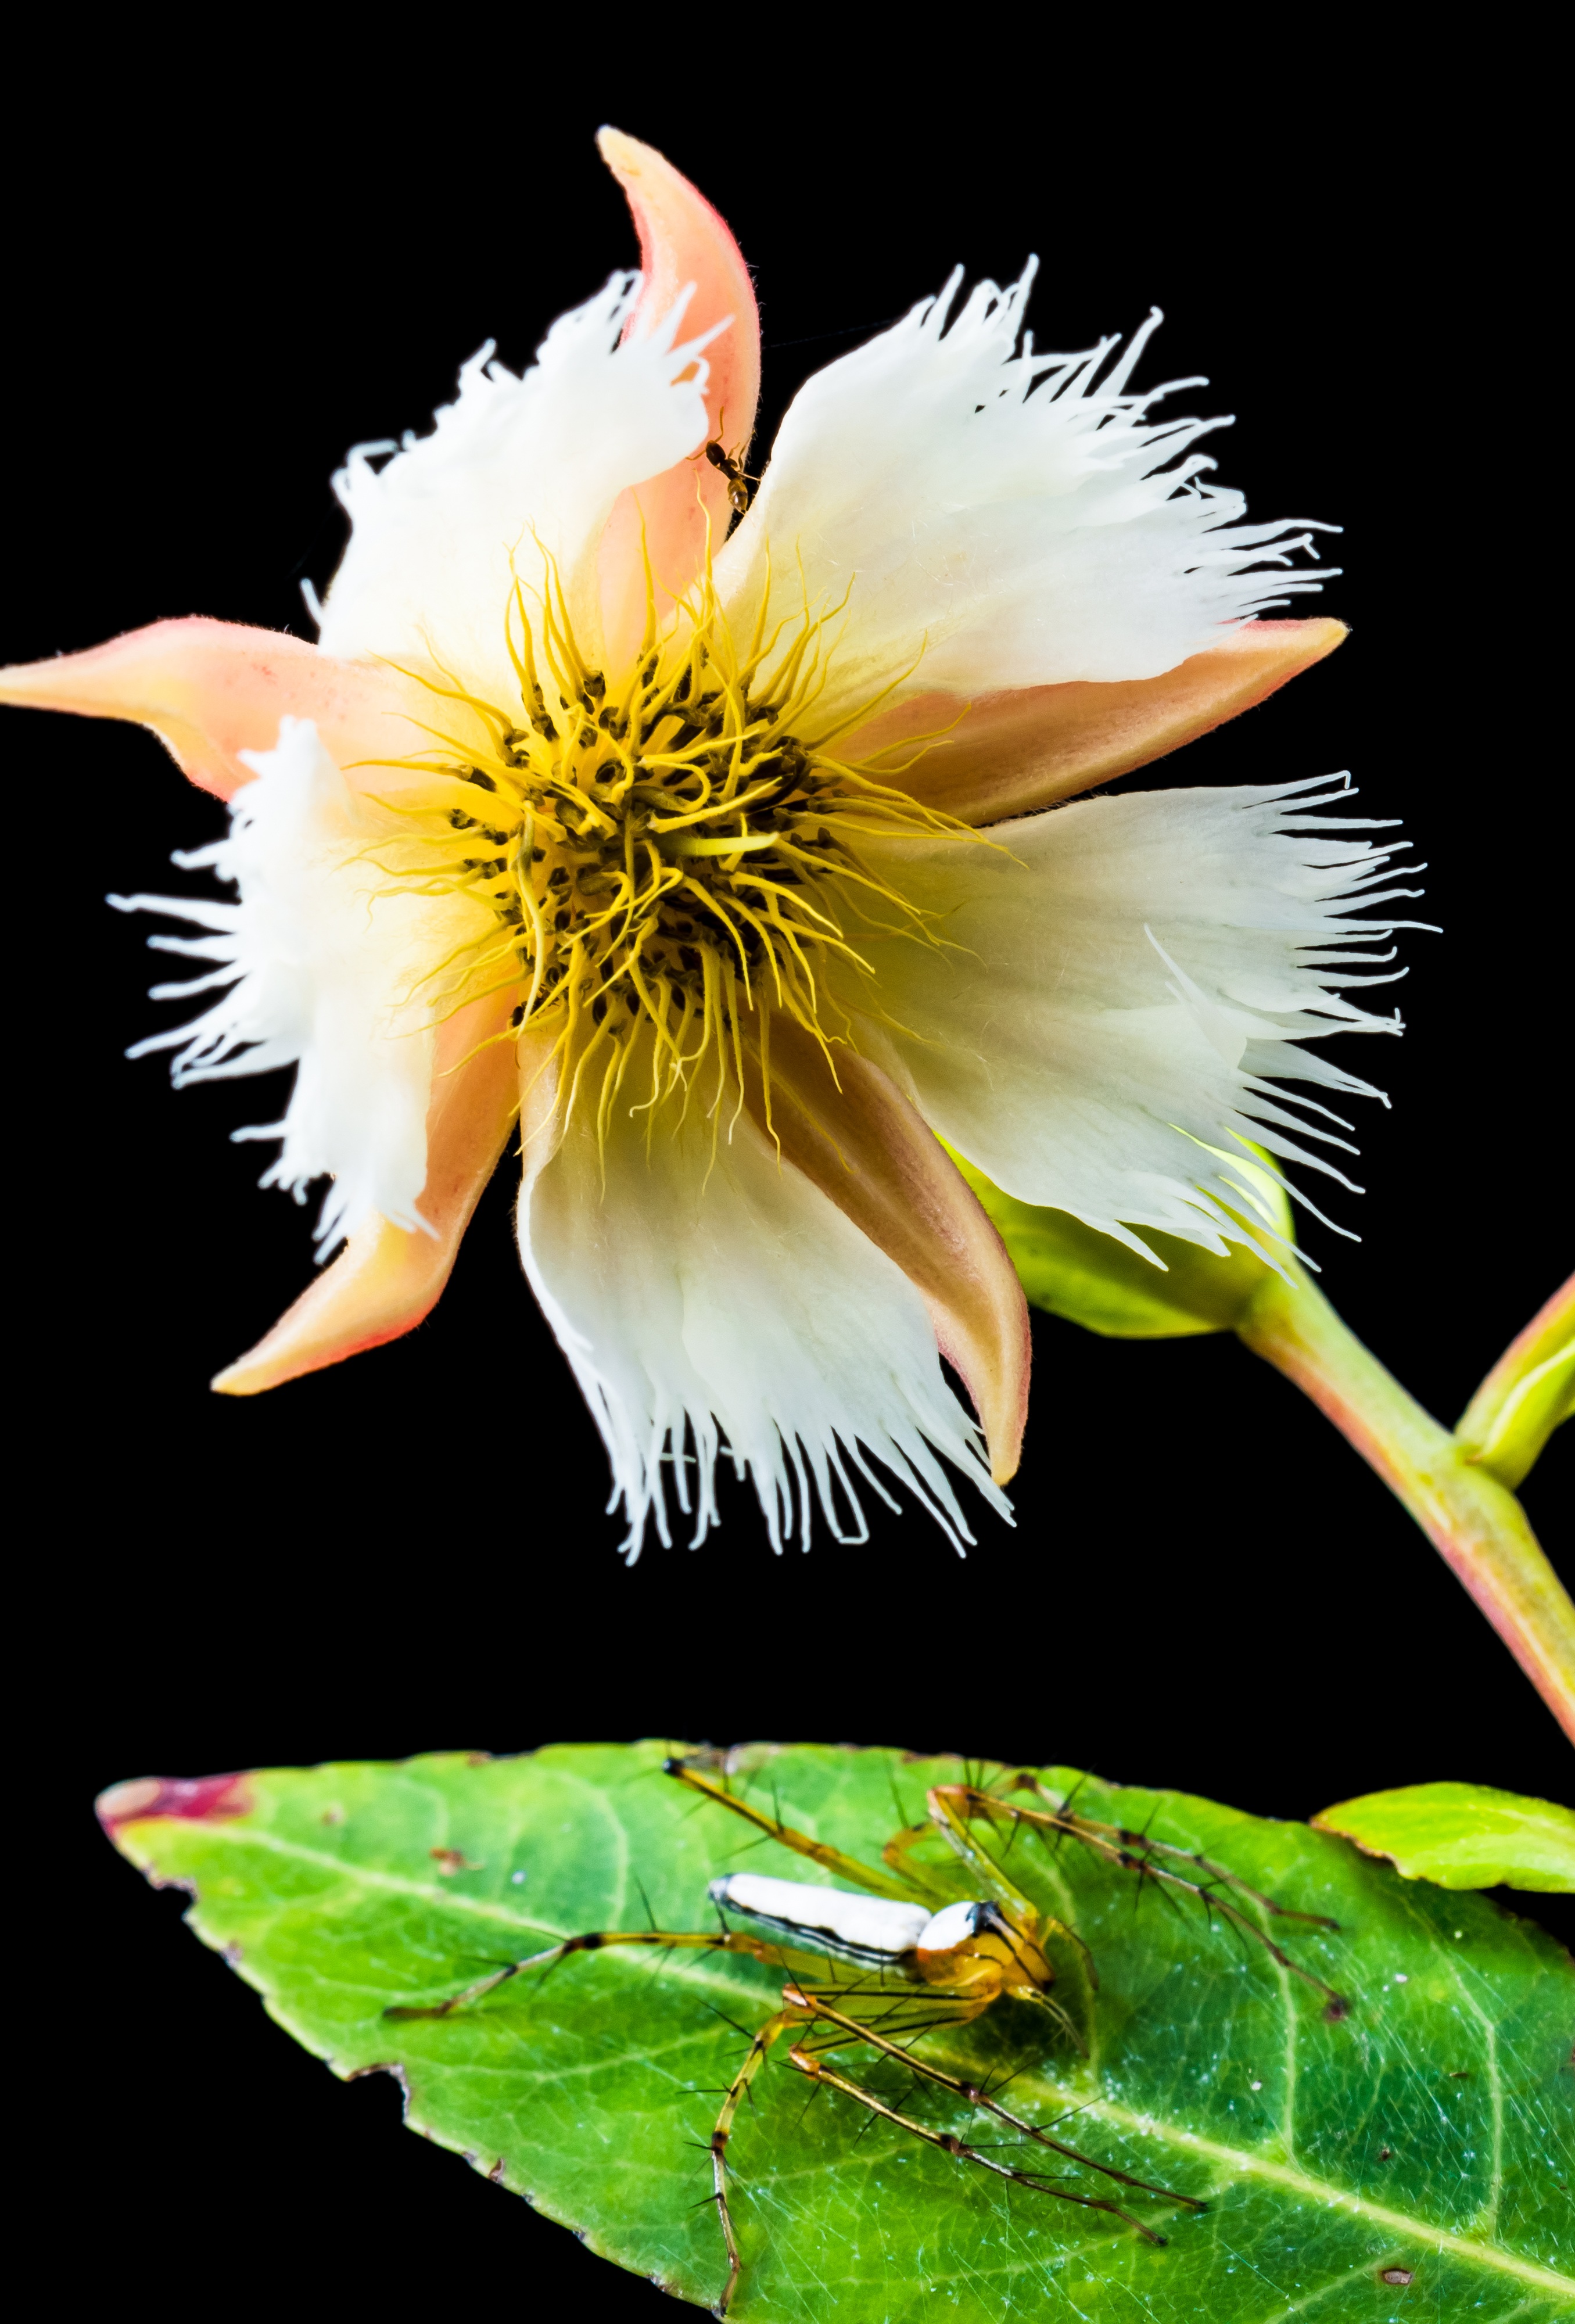
blossom, plant, photography, leaf, flower, petal, bloom, pollen, insect, botany, yellow, close, flora, fauna, wildflower, close up, spider, arachnid, nectar, macro photography, flowering plant, daisy family, plant stem, land plant